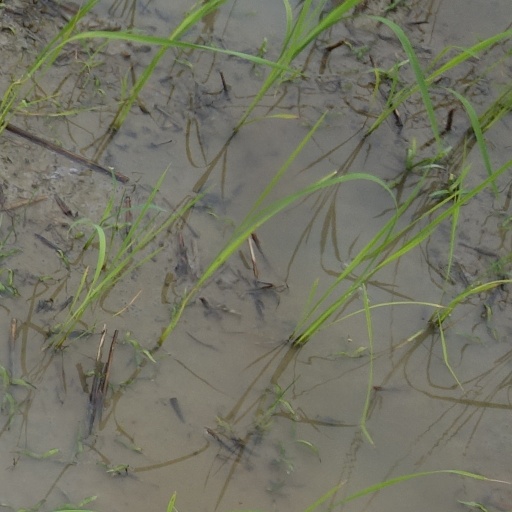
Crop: rice